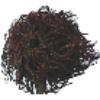
Label: rambutan